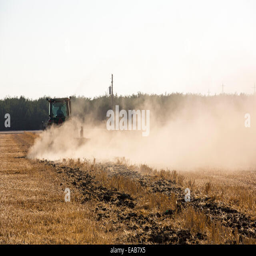
a farmer ploughs a field